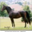
Label: horse